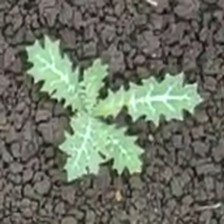
Weed species: Bilayat_(Mexicana_Argemone)